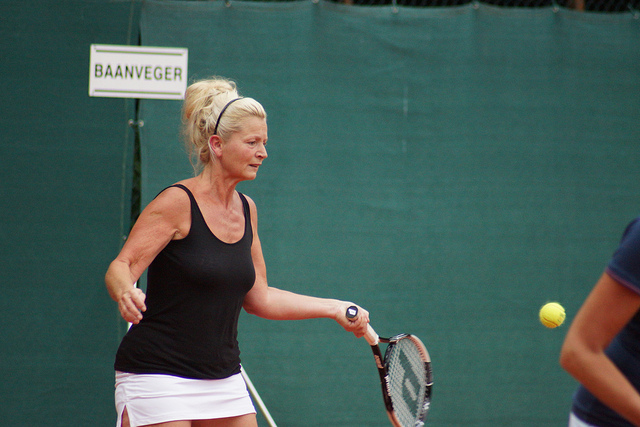
một người phụ nữ đang giơ vợt lên để đánh quả bóng tennis